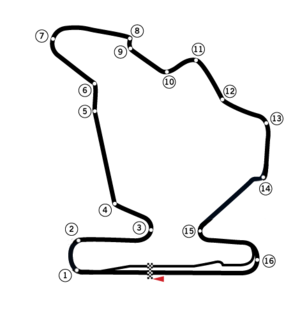
Le Grand Prix automobile de Hongrie 1995, disputé sur le Hungaroring situé dans le village de Mogyoród près de Budapest en Hongrie le 13 août 1995, est la dixième édition du Grand Prix, le 574ᵉ Grand Prix de Formule 1 couru depuis 1950 et la dixième manche du championnat 1995.
Résultats du Grand Prix automobile de Hongrie de Formule 1 1997 s'est disputé sur l'Hungaroring le 10 août.